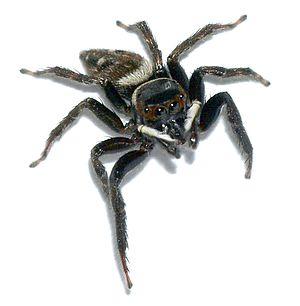
Hasarius adansoni est une espèce d'araignées aranéomorphes de la famille des Salticidae. Elle est courante dans la plupart des pays chauds.